194th Fighter Squadron

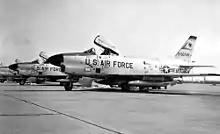
194th FIS F-86L Sabre Interceptor 53–0739, 1960

With the increased availability of jet aircraft after the Korean War, the squadron's aircraft were upgraded from the piston-engine, propeller driven Mustangs to its first jet aircraft, the North American F-86A Sabre on 1 November 1954. At the same time, the 194th relocated to Fresno Yosemite International Airport (known at the time as Fresno Air Terminal), followed by the wing in 1957. On 7 July 1955, the 194th was re-designated as the 194th Fighter-Interceptor Squadron, a designation kept by the squadron for the next 37 years.